Type 96 armored personnel carrier

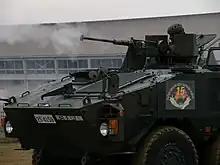
A Type 96 of the JGSDF's 15th Infantry Regiment fire the Sumitomo M2 HMG.

The driver sits on the right side of the vehicle with the engine to his left, who also has its own hatch. This position is fitted with three periscopes, the center of which can be replaced by a passive night vision periscope. Behind the driver is the commander/gunner in a cupola that traverses 360° that can carry either a 40 mm grenade launcher (Type A) or a .50 caliber (12.7 mm) M2HB machine gun (Type B).